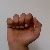
The image shows a hand gesture representing the letter 'A' in Indian Sign Language.